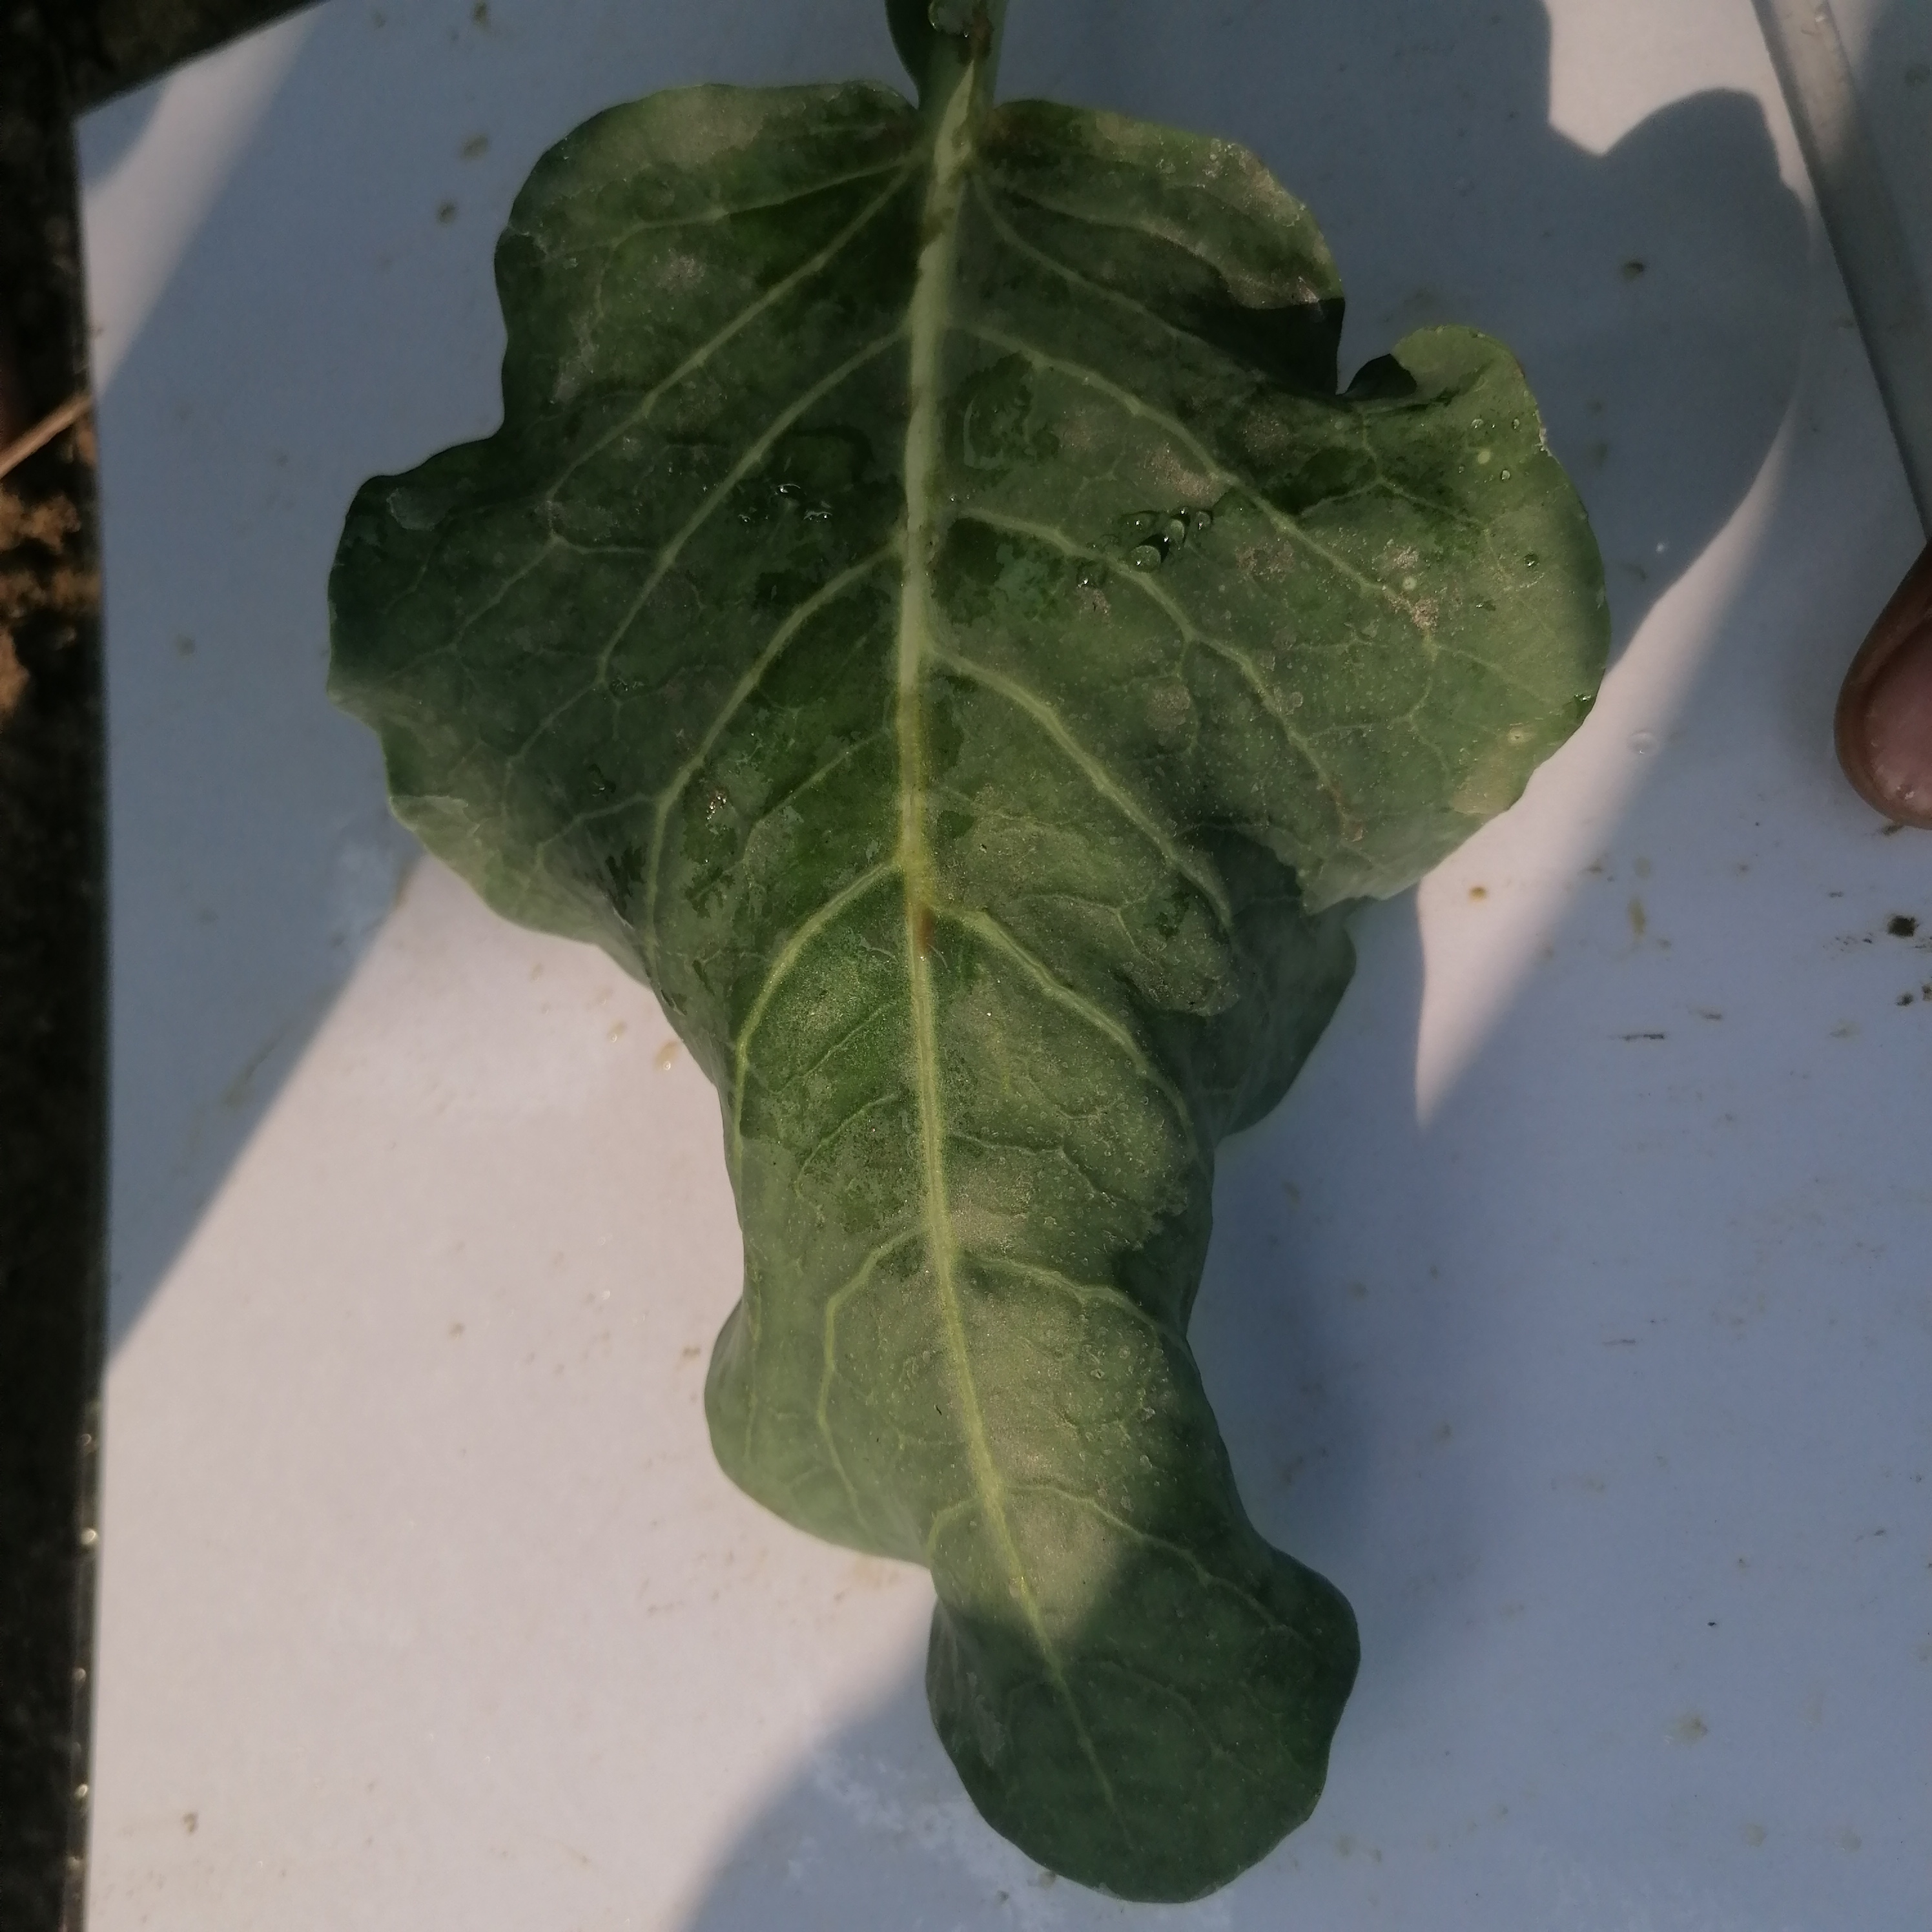
Label: Healthy